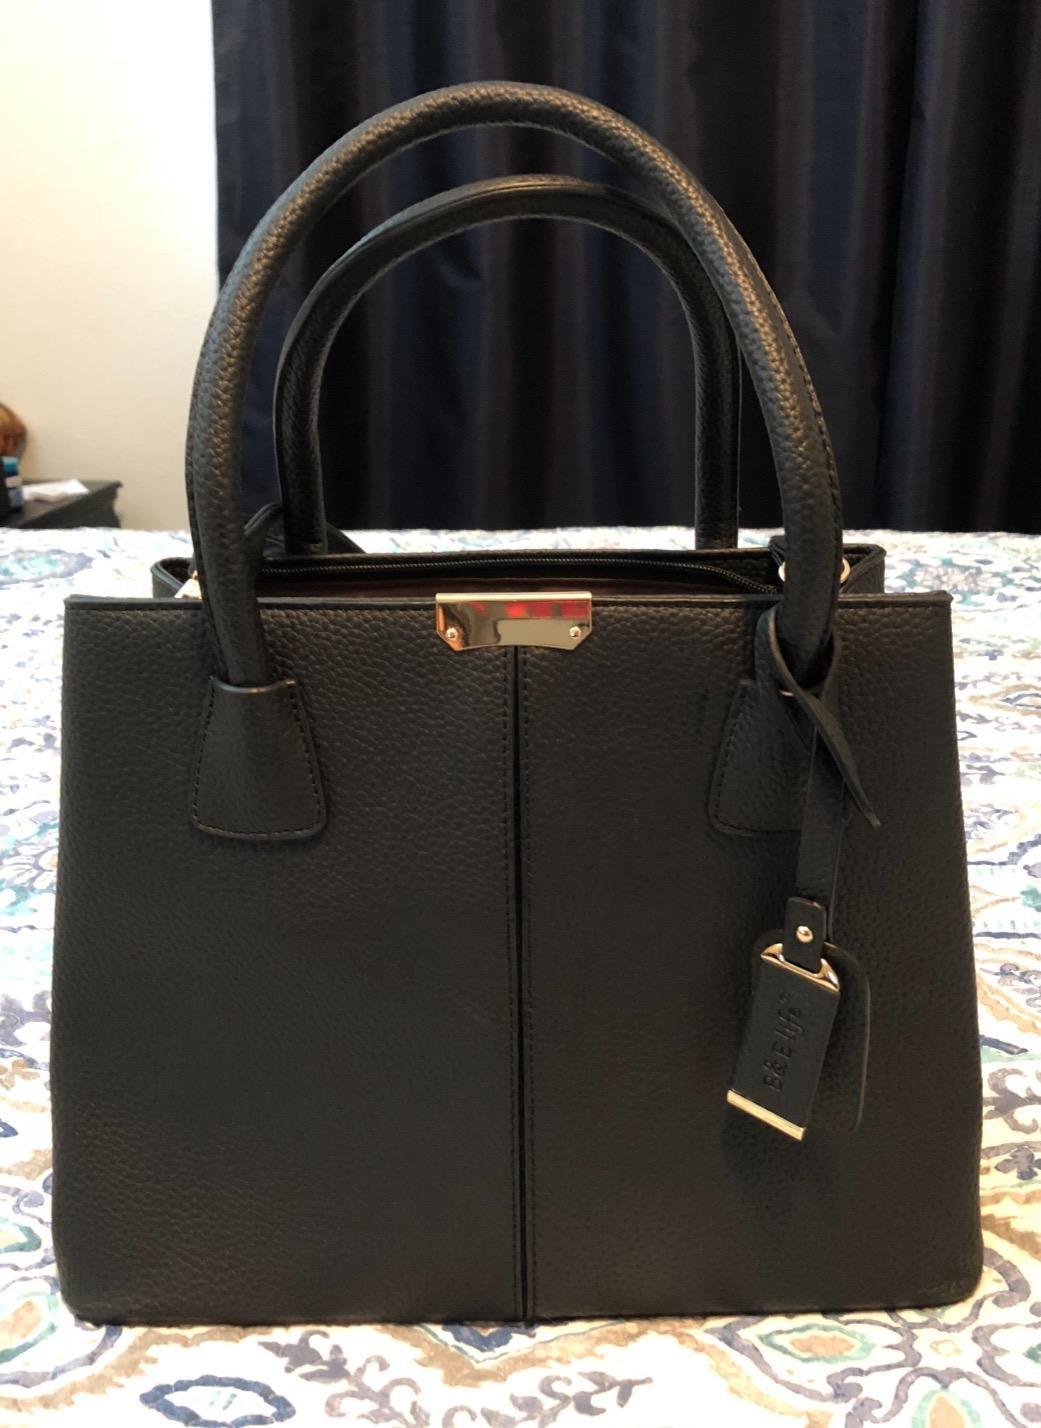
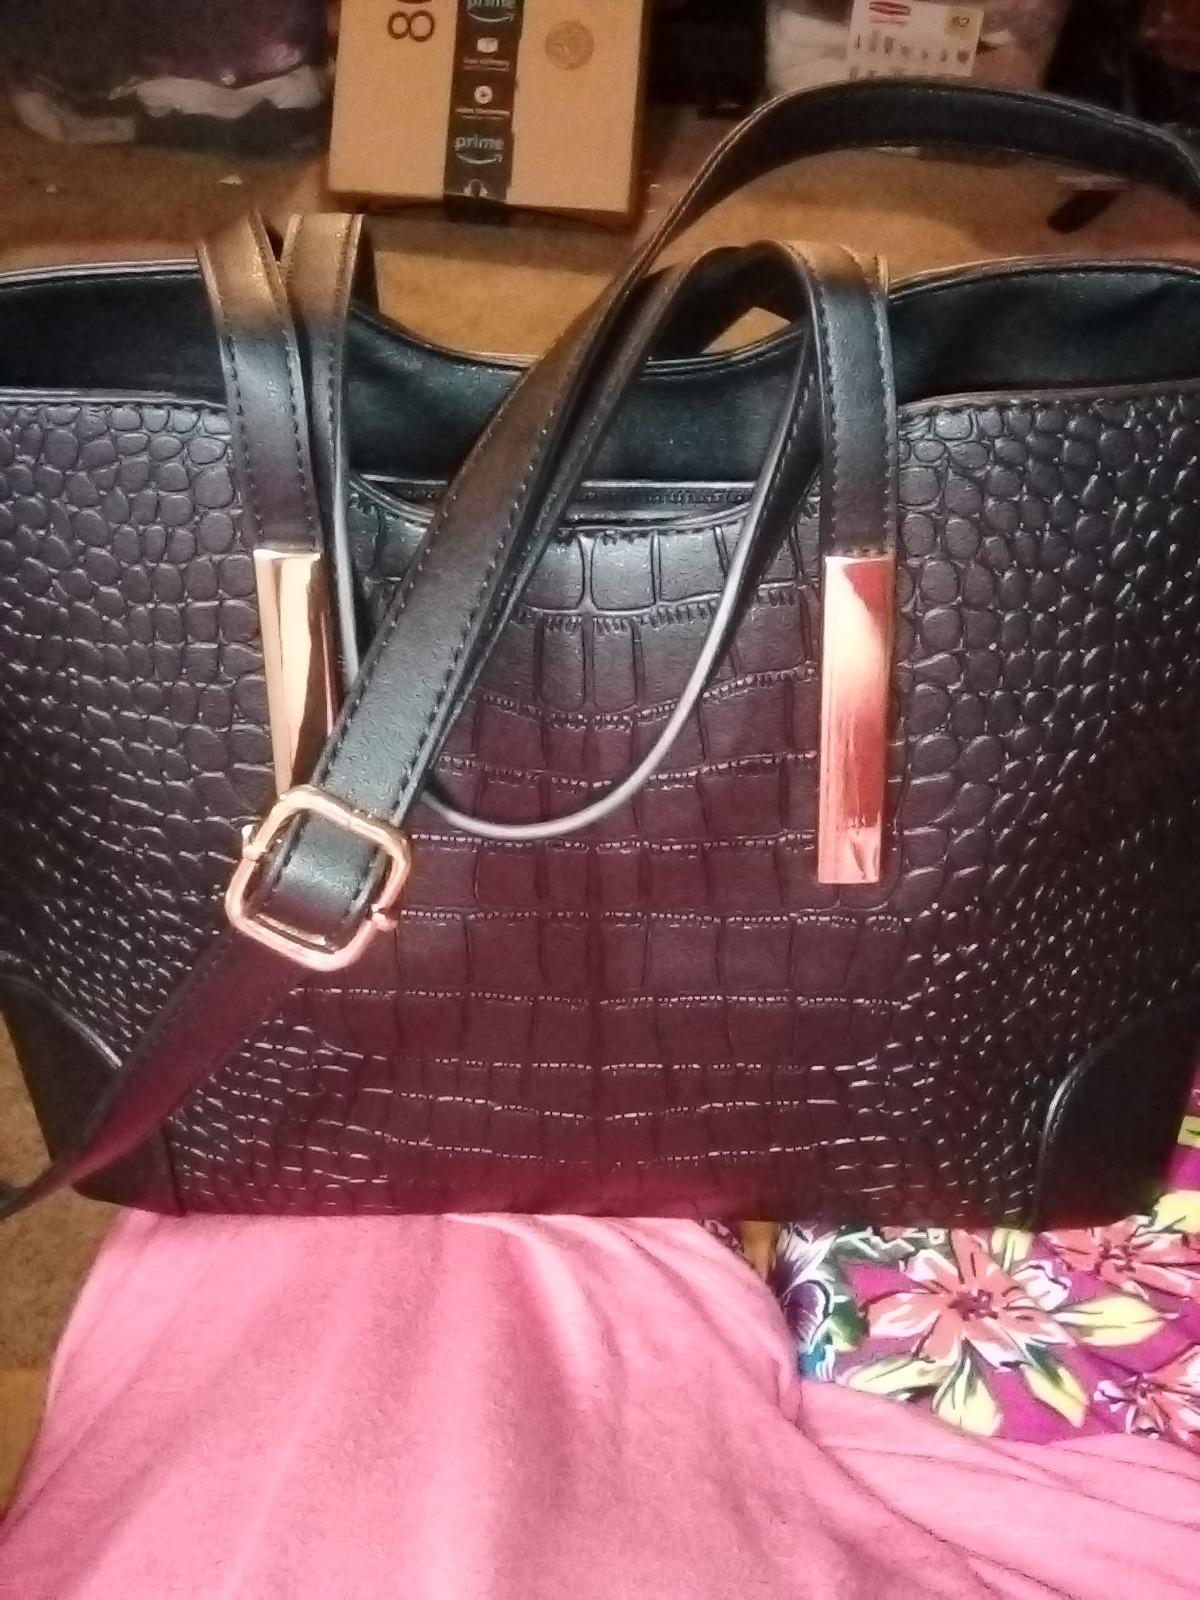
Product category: accessories_handbag
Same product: no